Marmor, Queensland

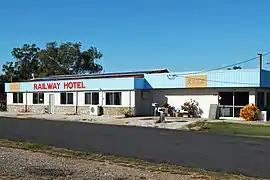
Railway Hotel in Marmor, 2022

Marmor is a rural town and locality in the Rockhampton Region, Queensland, Australia. In the , the locality of Marmor had a population of 208 people.